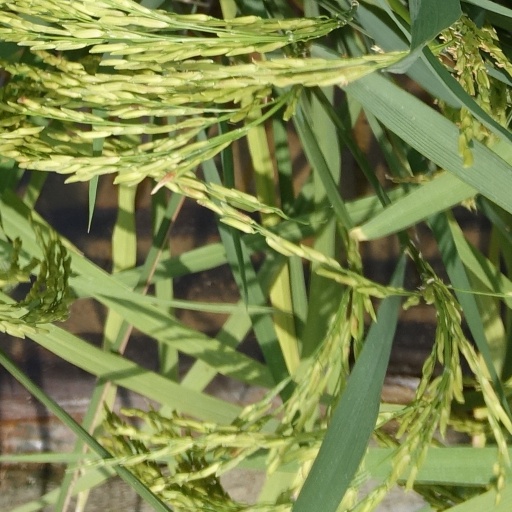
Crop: rice